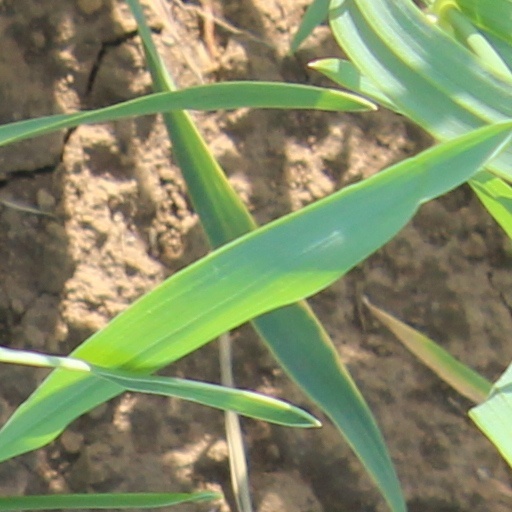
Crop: wheat